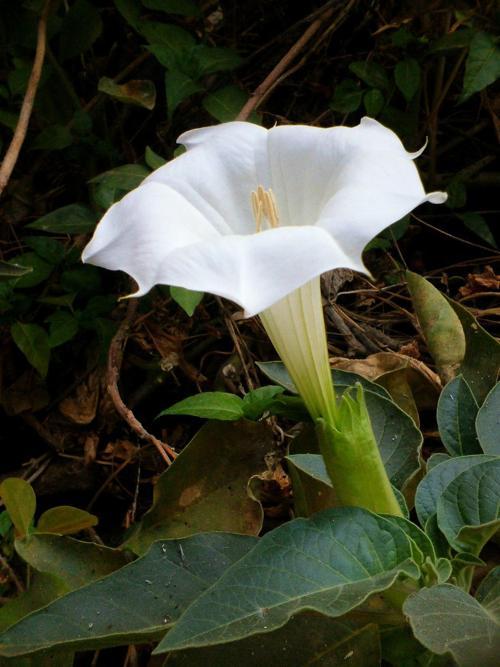
Label: thorn apple